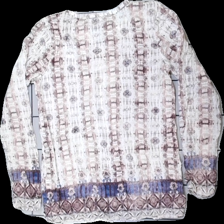
View: back
Type: Top
Category: Ladies
Brand: Not in the list
Brand text on label: Street One
Colors: White, Blue, Red, Multicolor
Material: 100% poly
Pattern: Floral print
Cut: Regular, Loose
Size: 40
Season: All
Price range: 50-100
Recommended usage: Reuse
Description: White top with multicolored floral print from Street One, size 40. Okay condition.